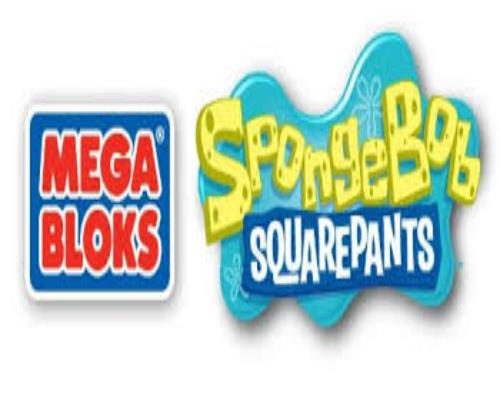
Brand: mega bloks
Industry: Leisure